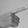
ASL letter: G